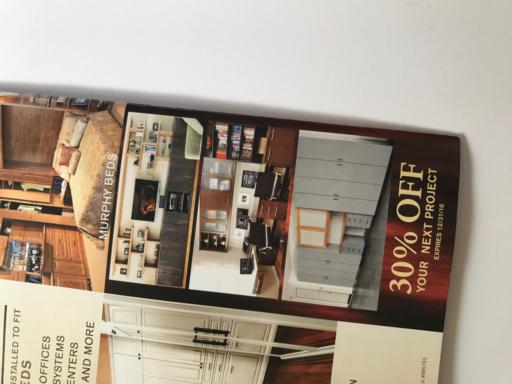
Label: paper